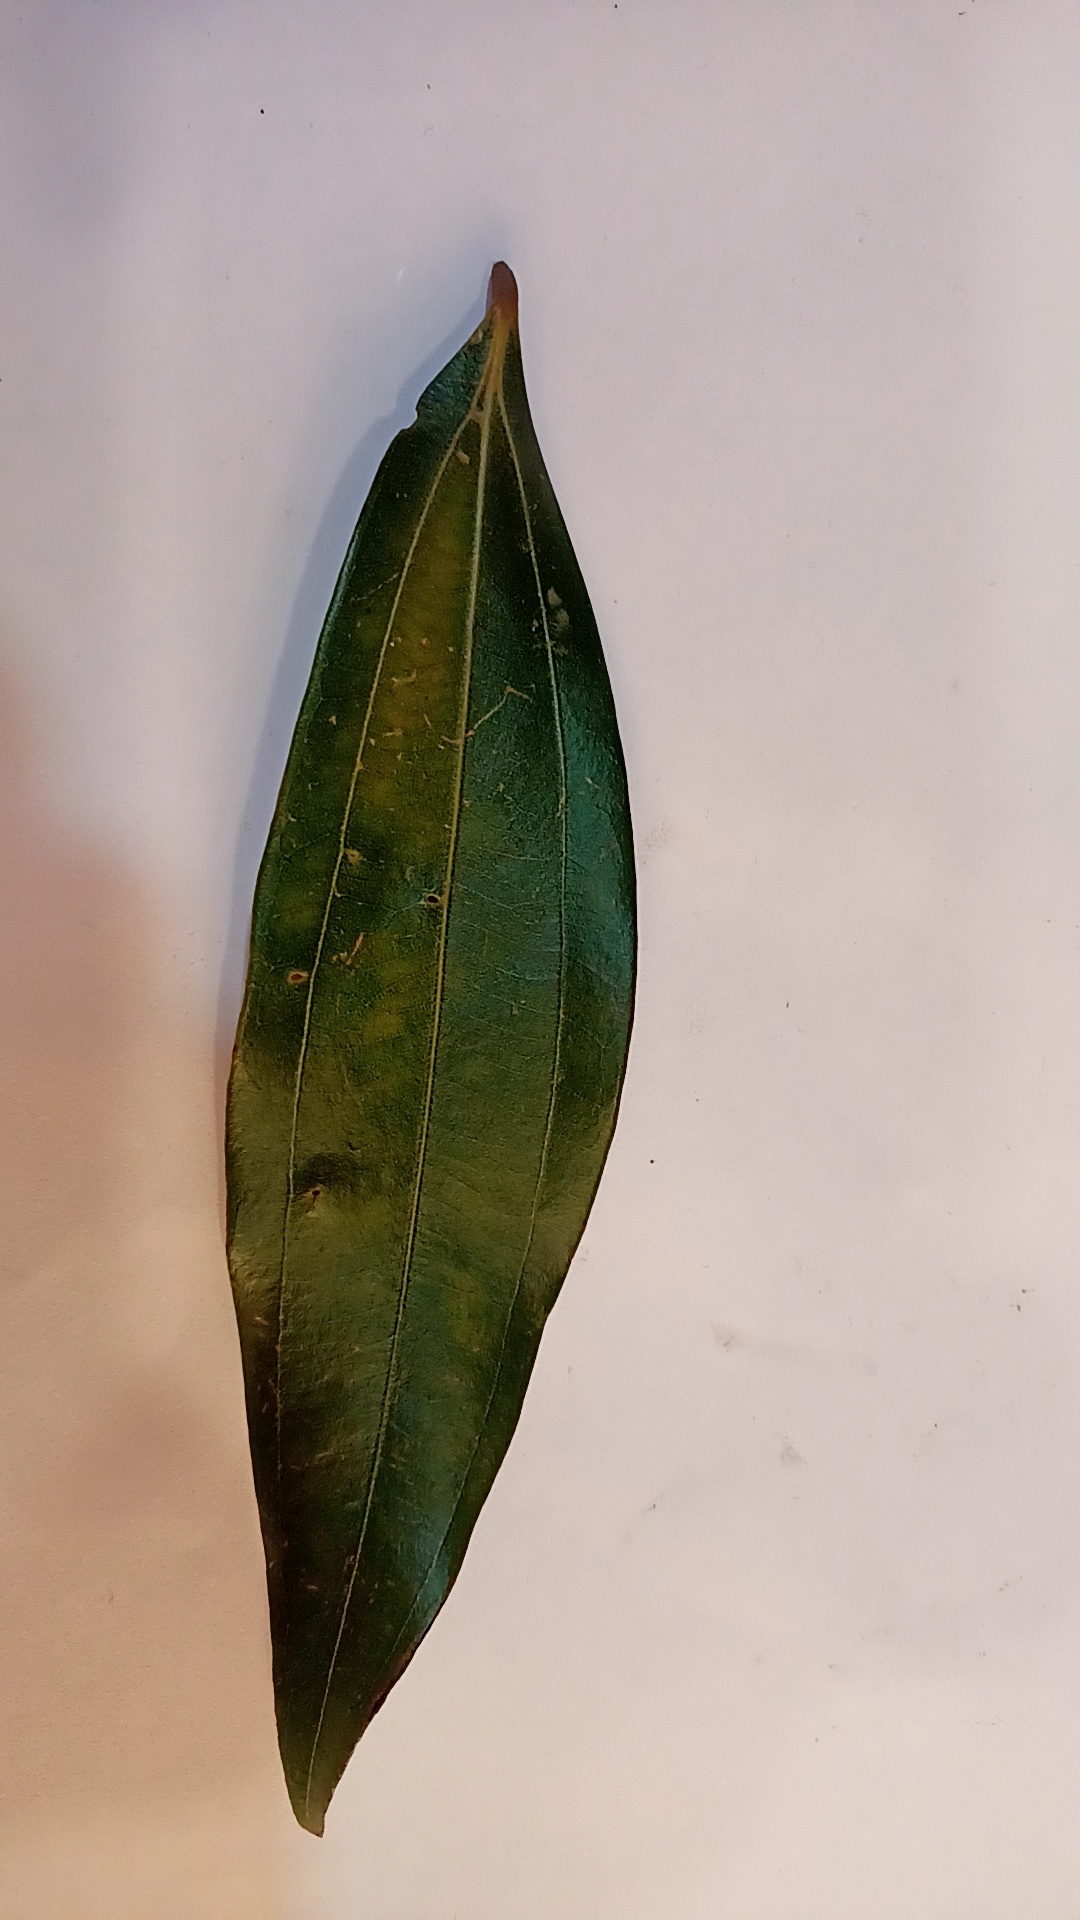
Label: Disease